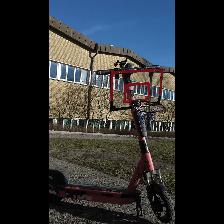
Label: NonHuman